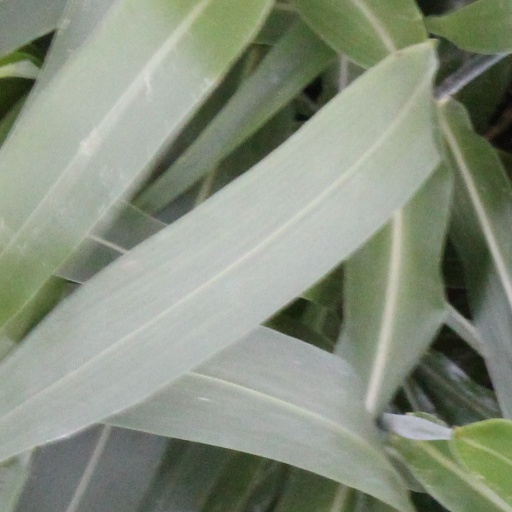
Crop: sorghum